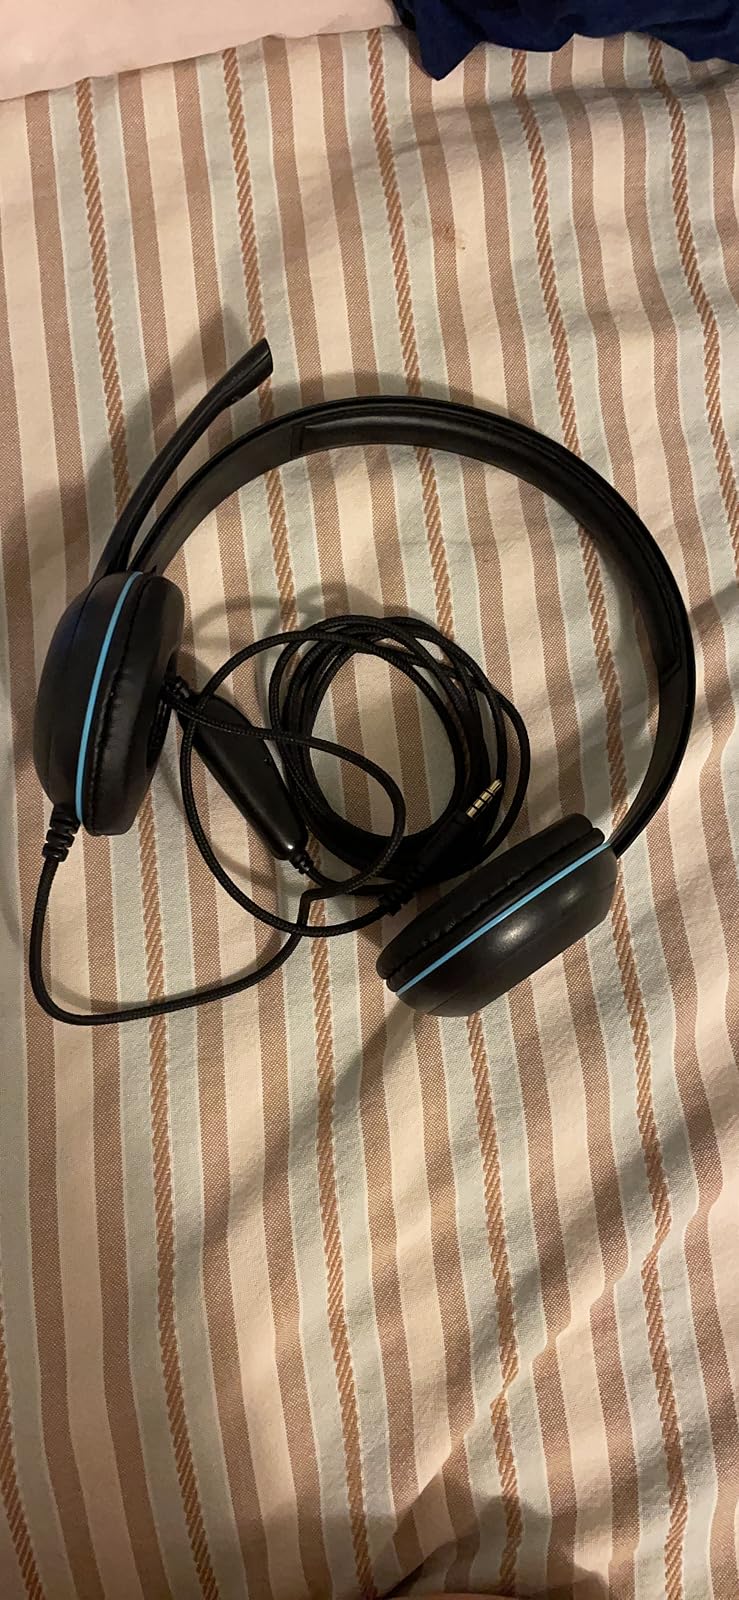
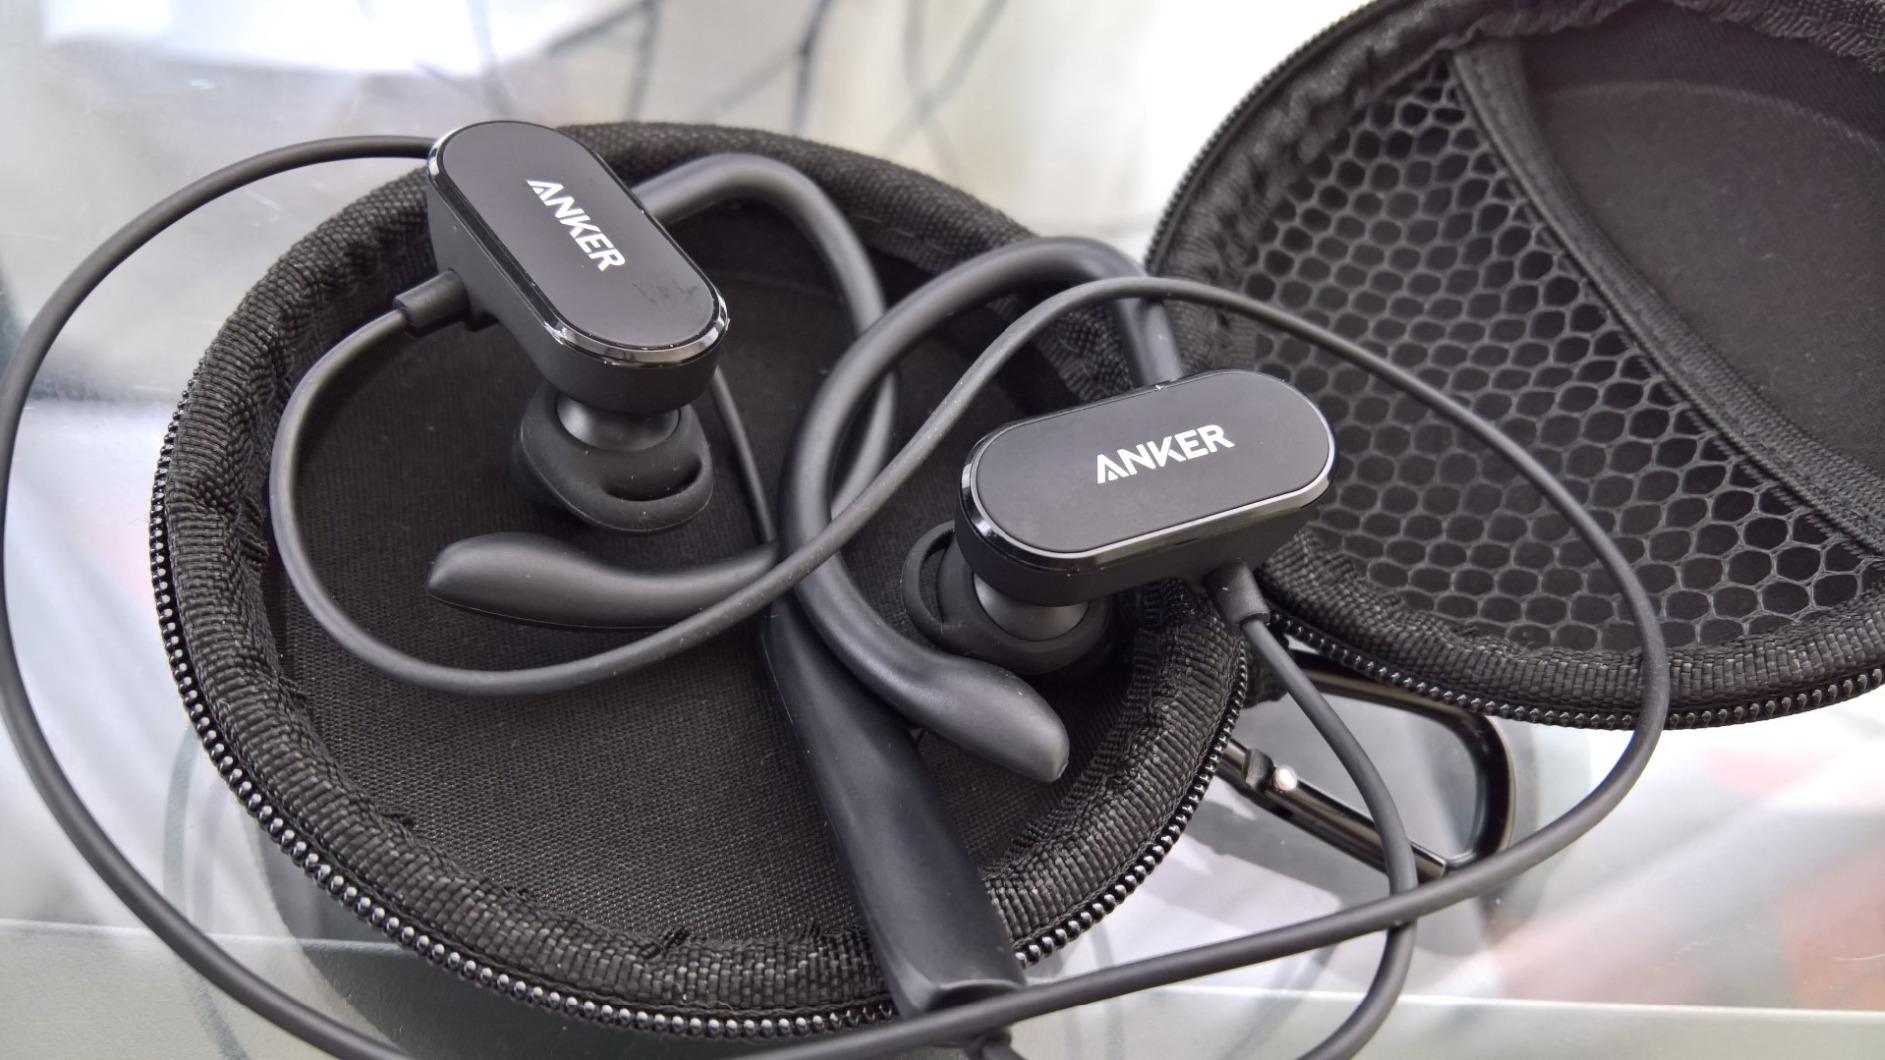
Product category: headphones
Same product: no